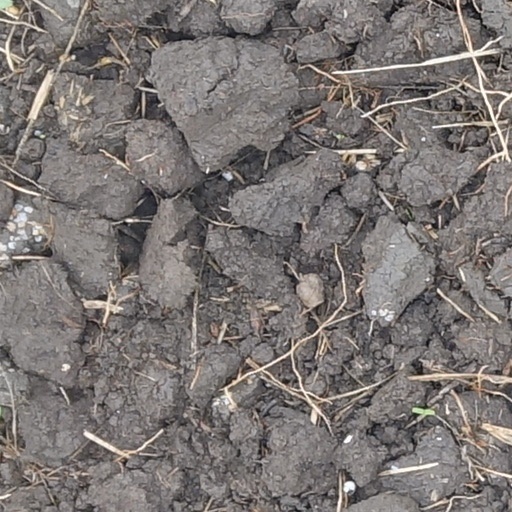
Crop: wheat